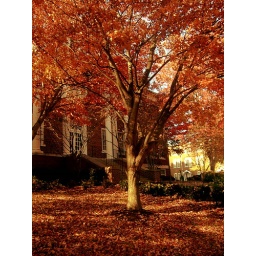
The vest building is in the back ground...but the tree was soooo beautiful...I had to take a picture